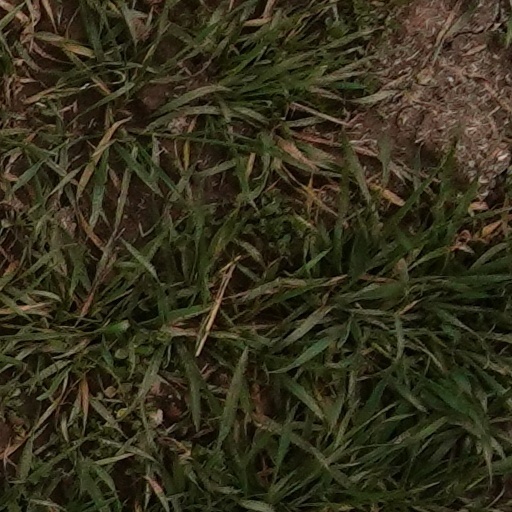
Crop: wheat